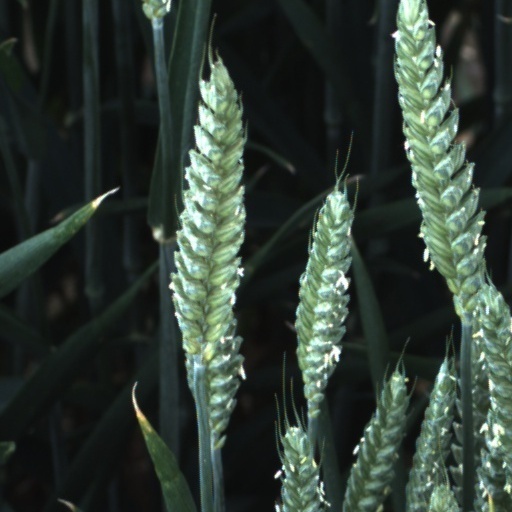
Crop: wheat